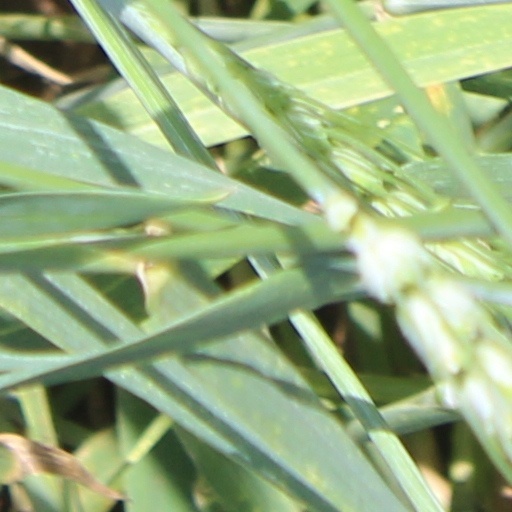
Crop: wheat